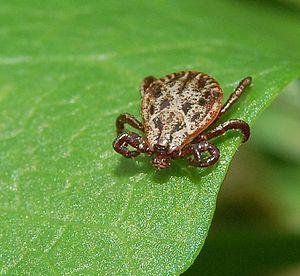
Dermacentor reticulatus est l'une des 33 espèces connues de tiques du genre Dermacentor au sein de la famille des Ixodidae.